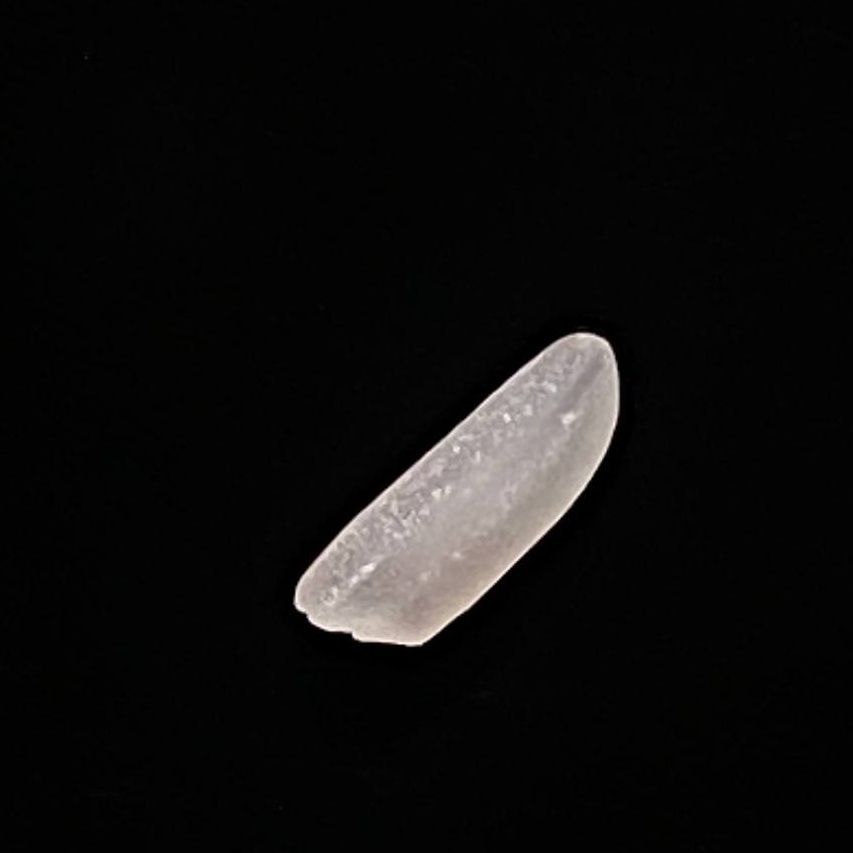
Rice variety: Shampakatari